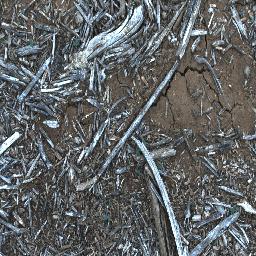
Label: negative